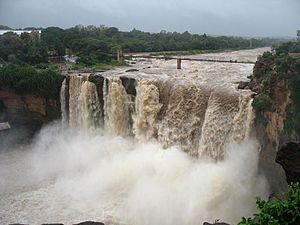
Le district de Belgaum est un district de l'état du Karnataka, en Inde.